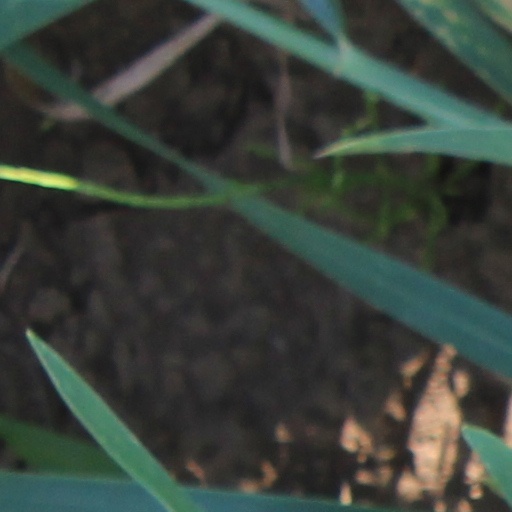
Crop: wheat